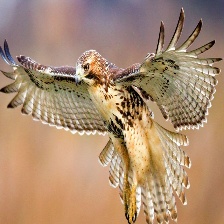
Species: RED TAILED HAWK
Scientific name: BUTEO JAMAICENSIS